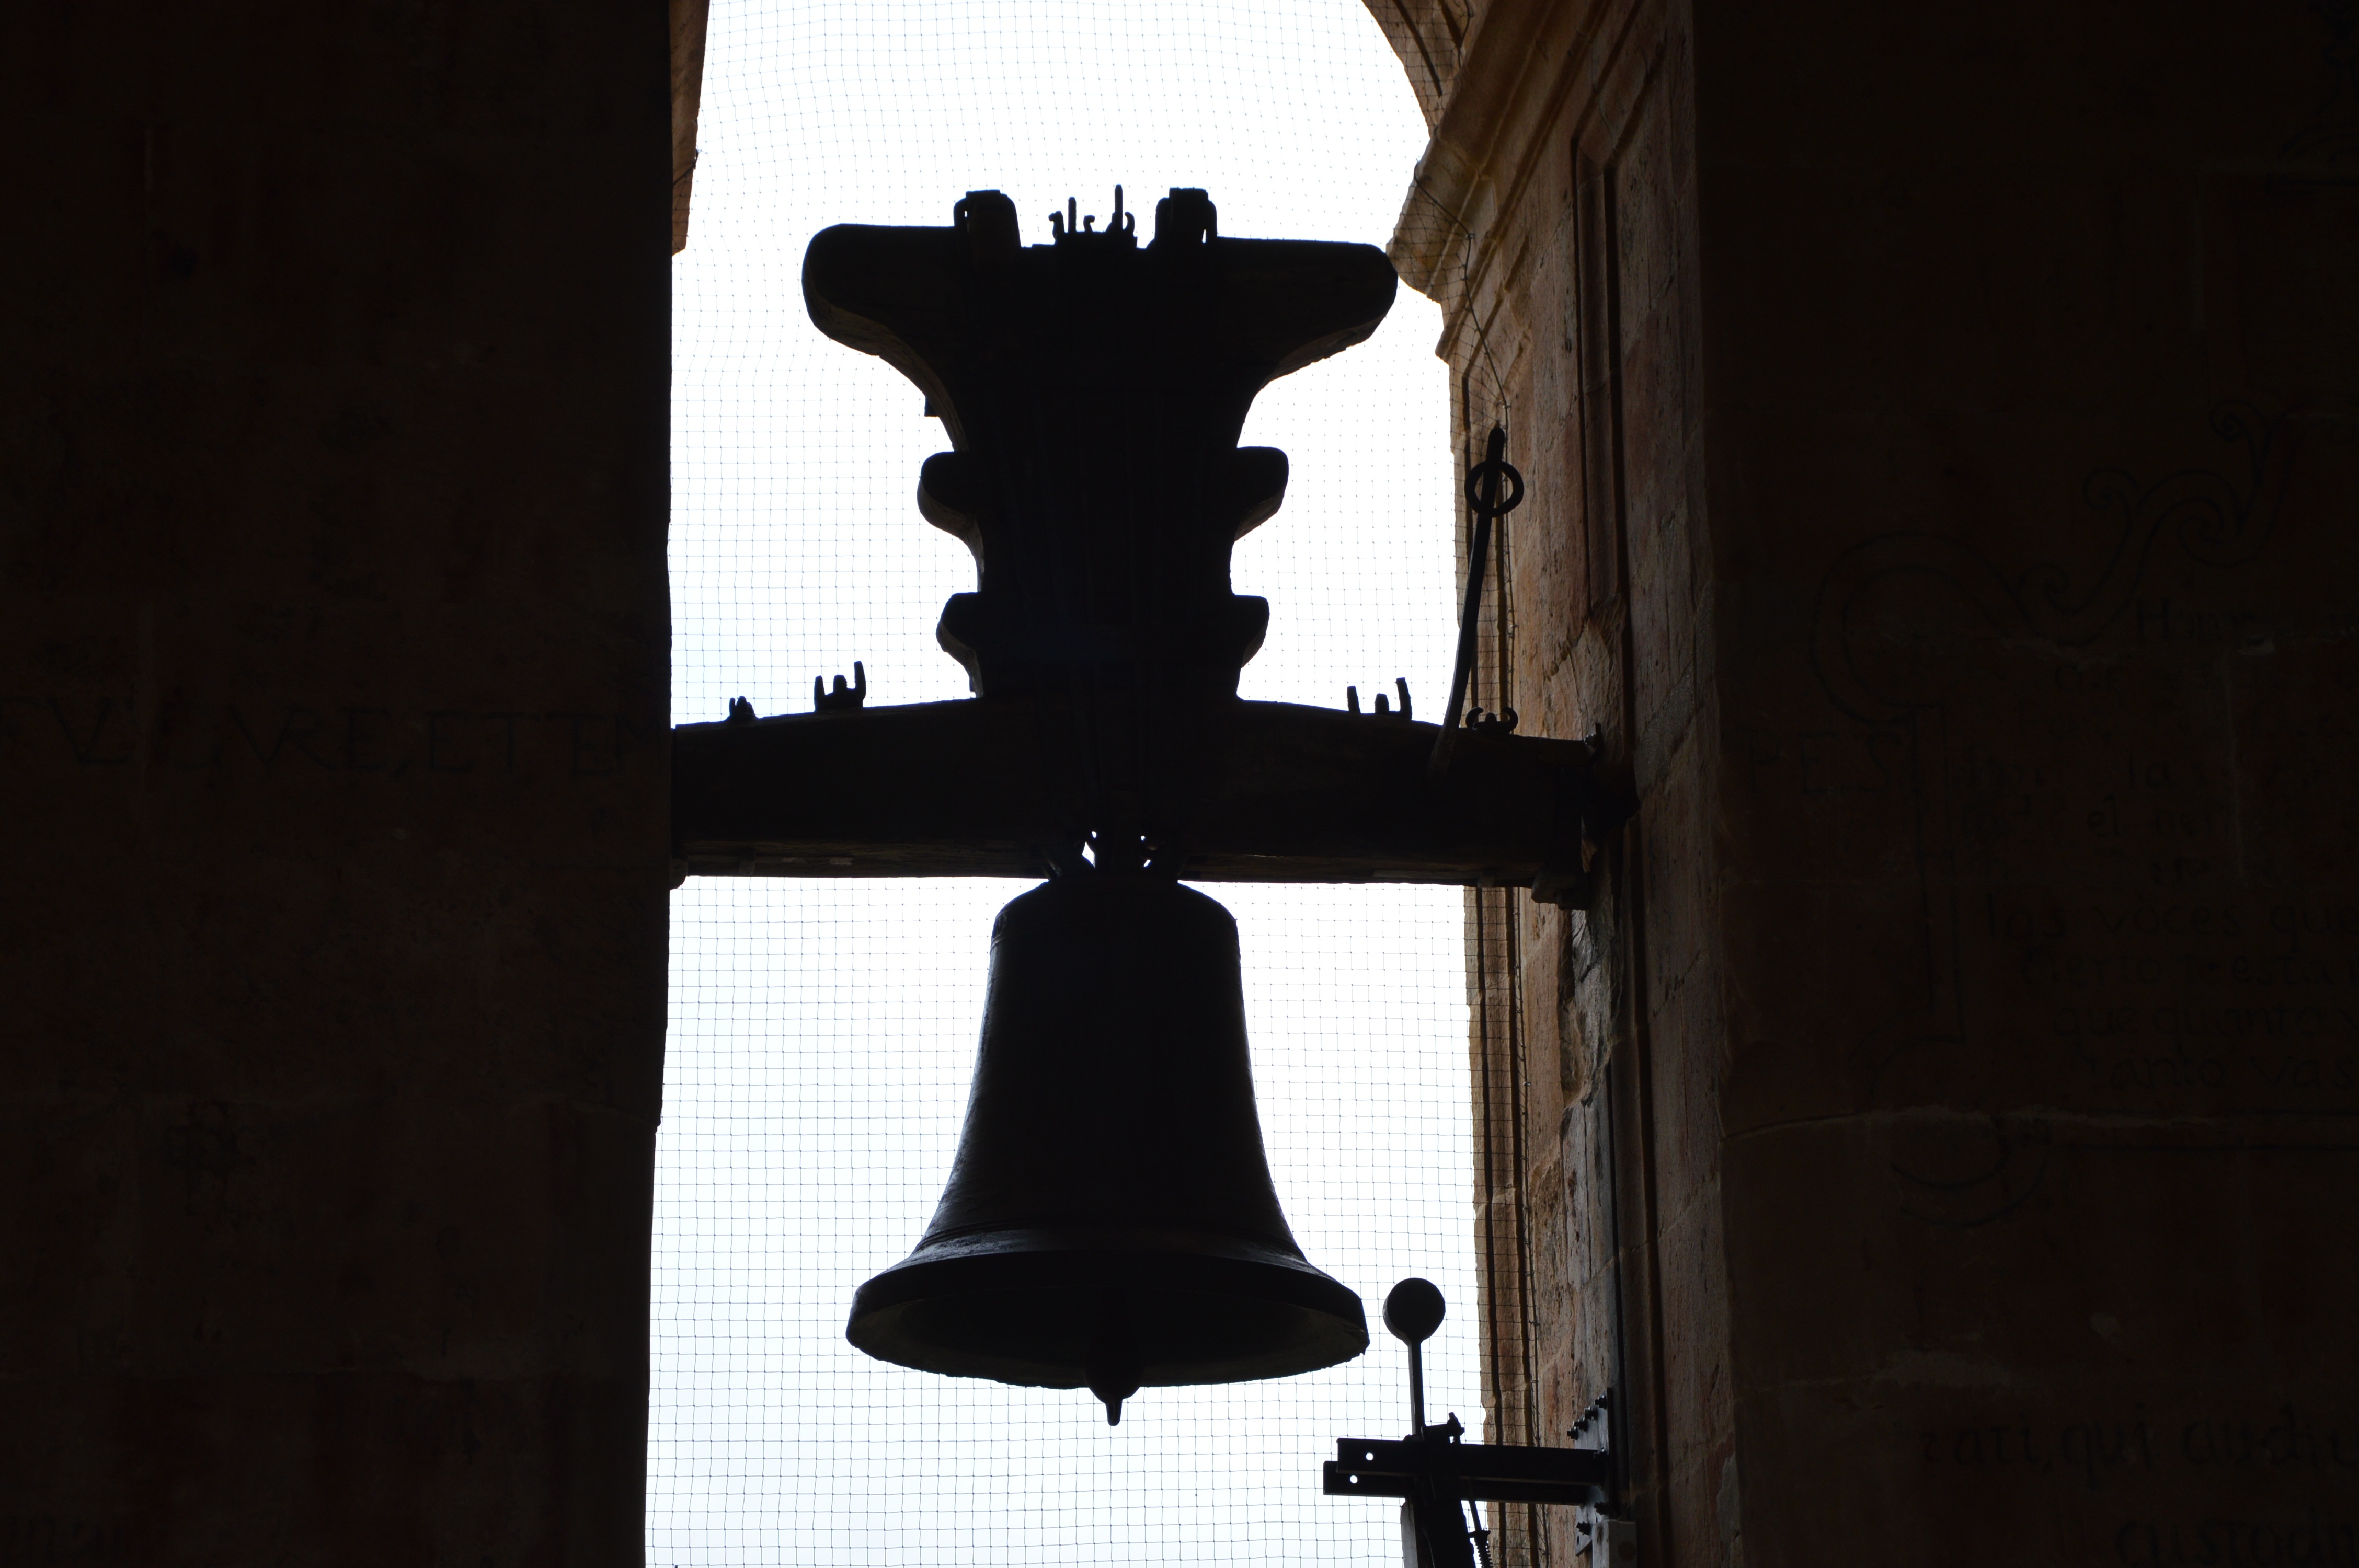
silhouette, light, white, bell, shadow, darkness, cathedral, black, lighting, light fixture, salamanca, shape, campaign